Jiaohe ruins

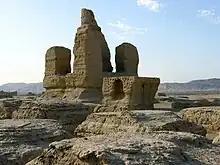
Buddhist stupa at Jiaohe Ruins.

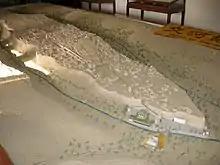
Model of the plateau on which Jiaohe is located

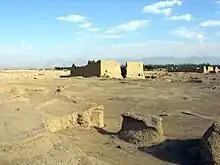
Jiaohe Ruins

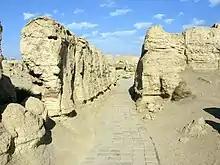
Jiaohe Ruins

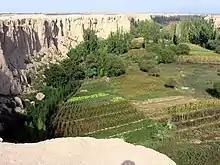
Landscape at the foot of the plateau on which Jiaohe is located

Jiaohe or Yarkhoto or Yarghul (Yarghul is in fact the name used by local Uyghur residence) is a ruined city in the Yarnaz Valley, 10 km west of the city of Turpan in Xinjiang Uyghur Autonomous Region, China. It was the capital of the Tocharian kingdom of Jushi. It is a natural fortress located atop a steep cliff on a leaf-shaped plateau between two deep river valleys, and was an important stop along the Silk Road.